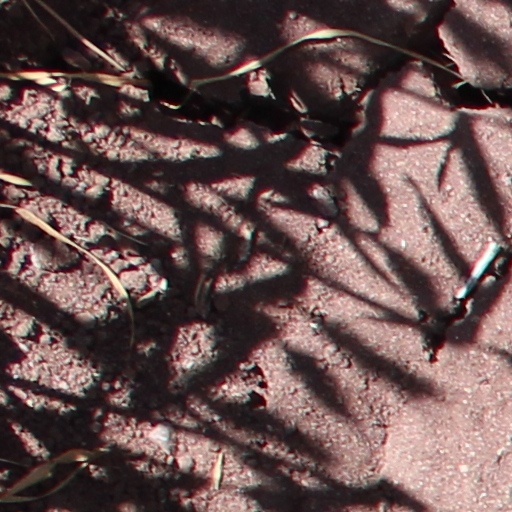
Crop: wheat